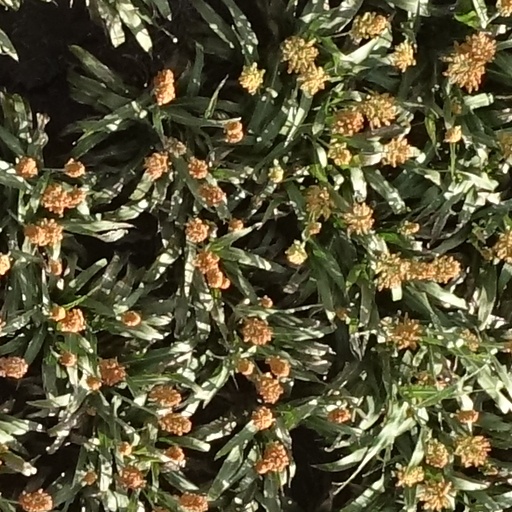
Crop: sorghum